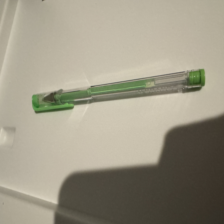
Label: pen